Emma Kirchner

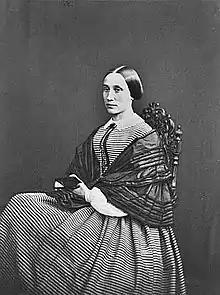
Emma Kirchner age c. 25 (in 1855). Photographer: Bertha Wehnert-Beckmann

Due to the location of her home and her mother's place of work in Leipzig, the local early photographic studios are thought to have been a familiar sight to and influence on Emma Kirchner. On 19 August 1839 Louis Daguerre had published a photographic process, the daguerreotype, released for free use internationally (except in England and Wales). There is evidence of its use in Leipzig that year and of printed instructions for taking photographs using the daguerreotype being published in the city.